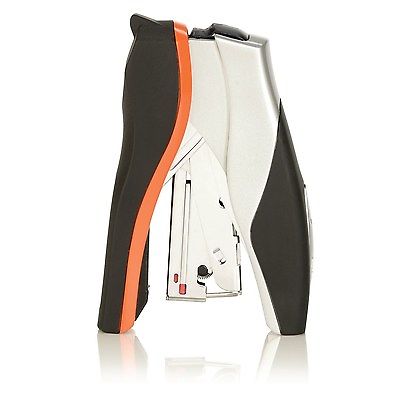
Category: stapler